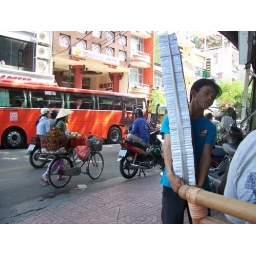
Bookseller in the foreground and behind the man sitting on his bike is a table being transported on the back of a bike.